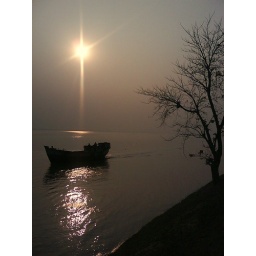
Sun n boat in front of tree